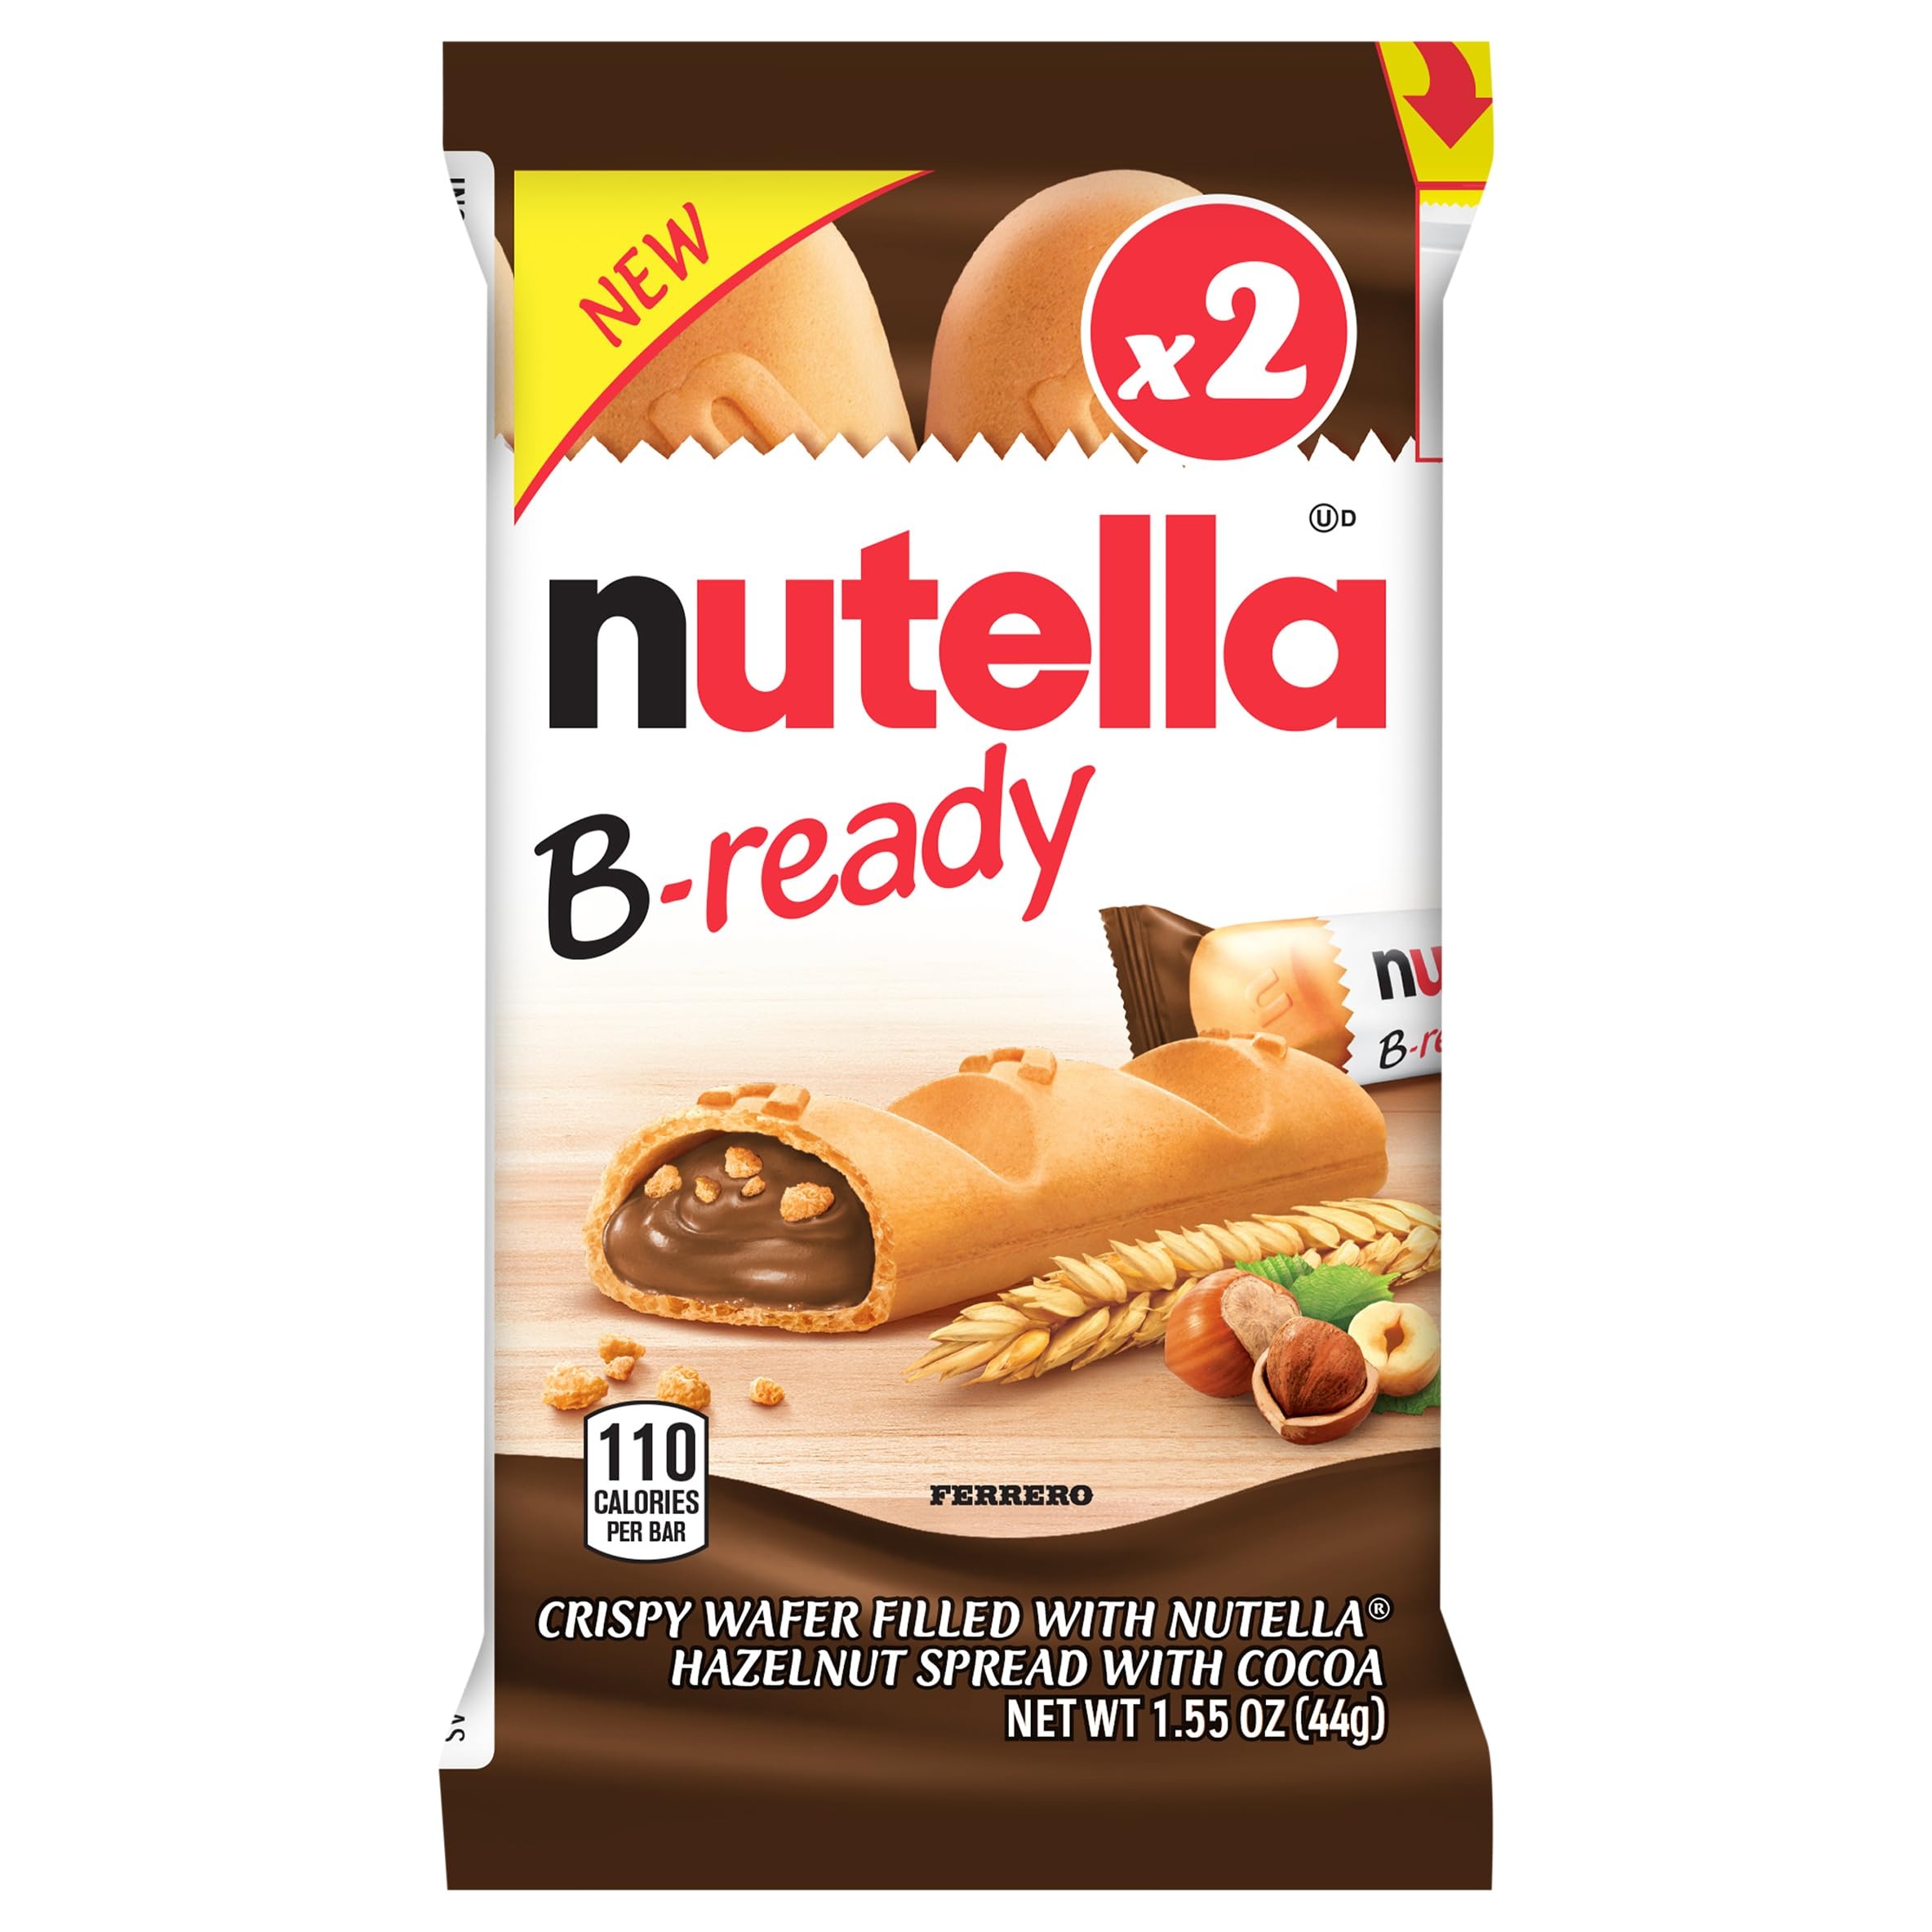
Item Name: Nutella B-Ready 2pc, 1.55 Ounce
Bullet Point: Nutella B-Ready 2pc, 1.55 Ounce
Value: 1.55
Unit: Ounce

Price: 2.49